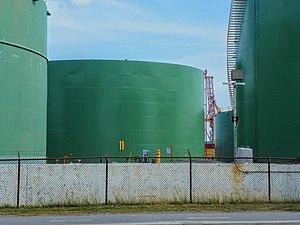
Citernes du terminal pétrolier Norcan dans le port de Montréal
Le port de Montréal est l'un des ports les plus importants de l'Atlantique Nord pour le trafic et le transport de conteneurs. Situé face au fleuve Saint-Laurent, il accueille tant les paquebots de croisière que des cargos maritimes.